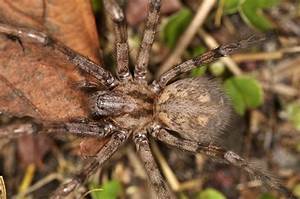
Label: ragno